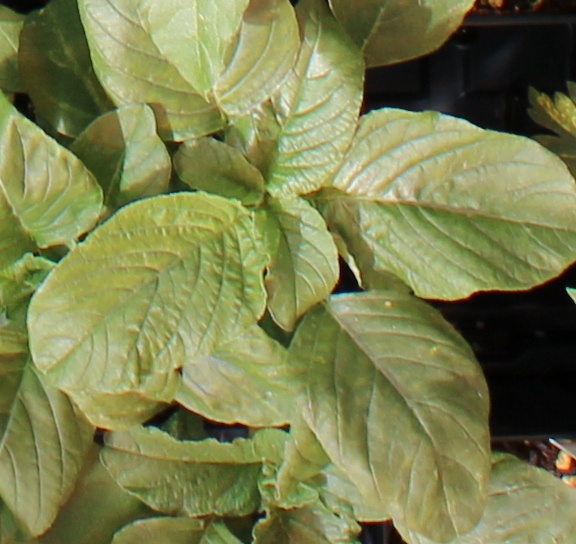
Label: Redroot Pigweed